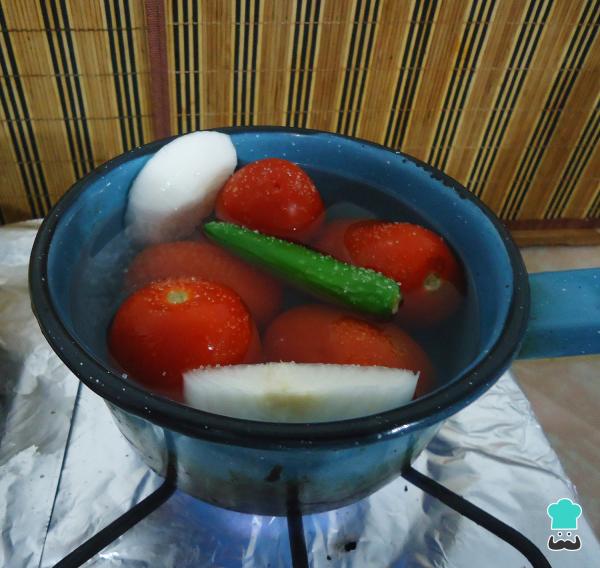
Por otro lado, comenzamos con la elaboración de la salsa roja mexicana. Para esto ponemos a hervir el tomate rojo, la cebolla, el ajo y el chile.Truco: Te recomiendo agregarle una pizca de sal, esto además de darle sabor a los ingredientes acelera la ebullición del agua, por la tanto la cocción de los mismos.